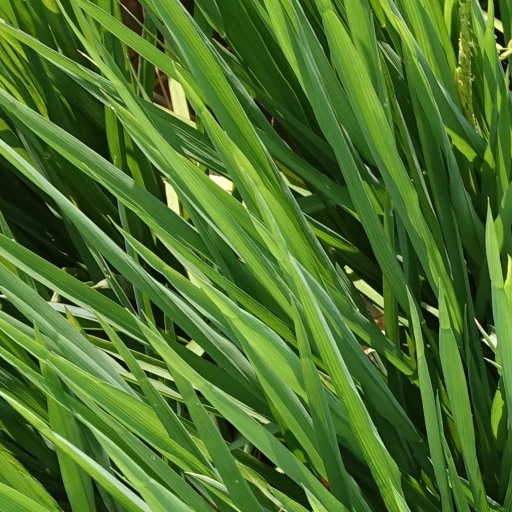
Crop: rice